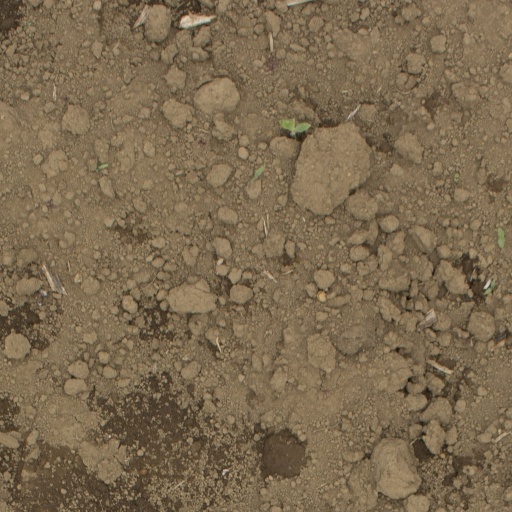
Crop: Jerusalem artichoke